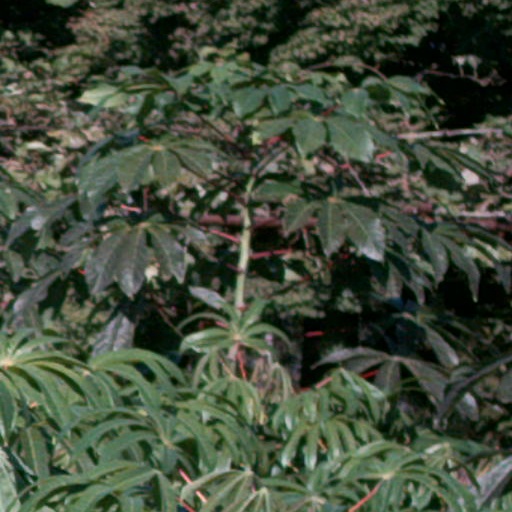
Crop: cassava